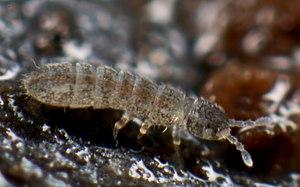
Les Anurophorinae sont une sous-famille de collemboles de la famille des Isotomidae.